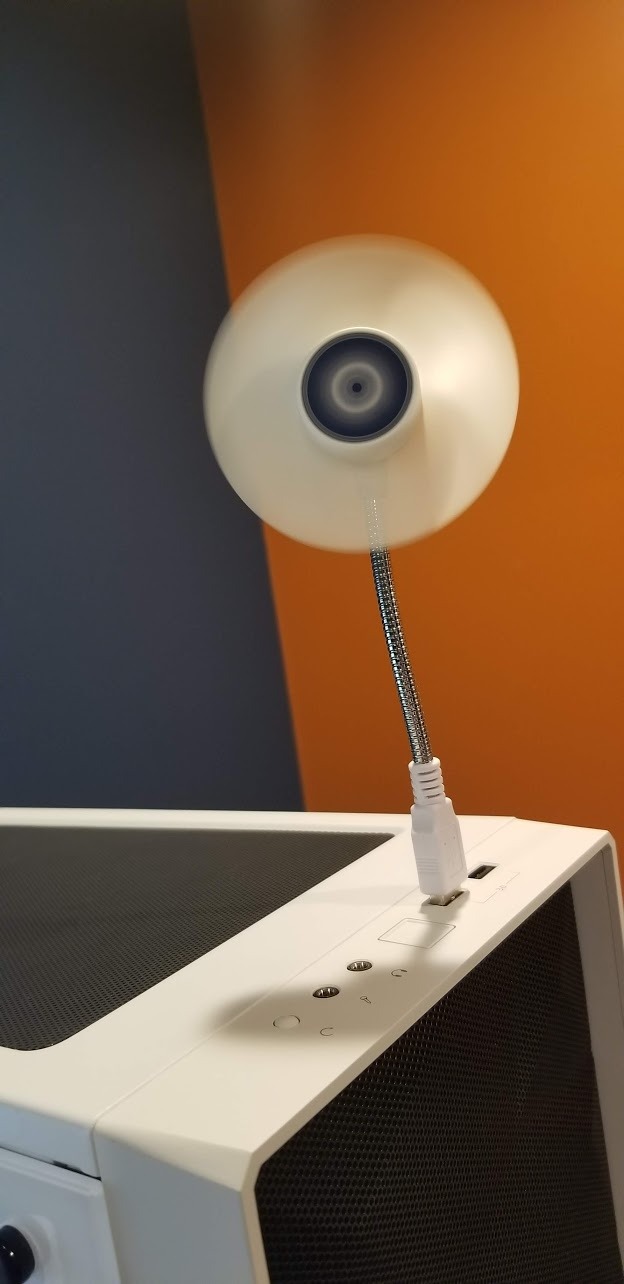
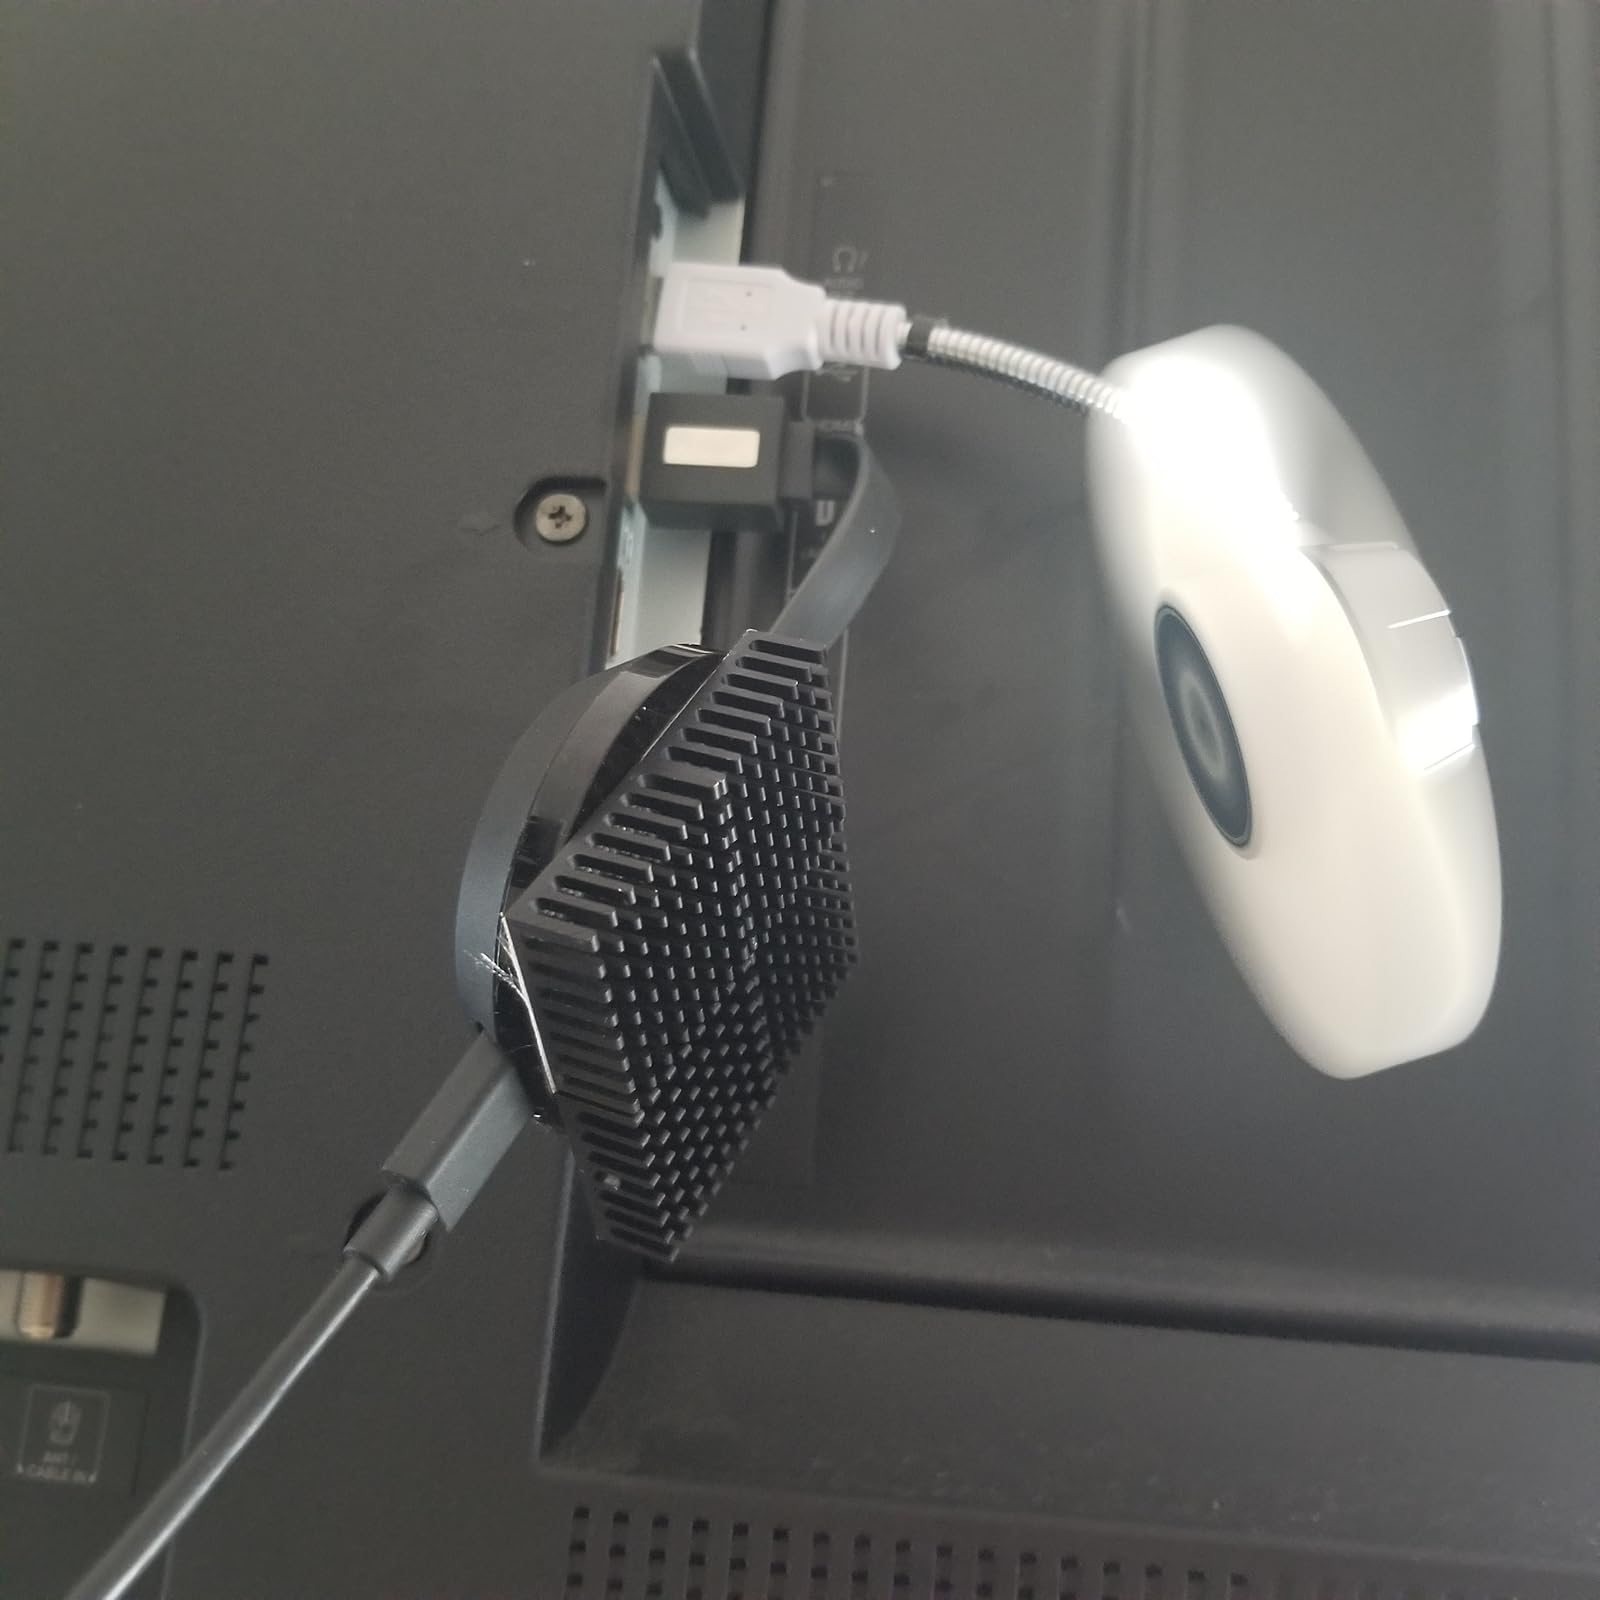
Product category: fan
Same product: yes